List of musicians who play left-handed

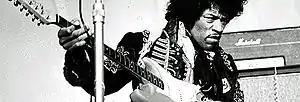
Hendrix on stage in Stockholm, Sweden, in 1967

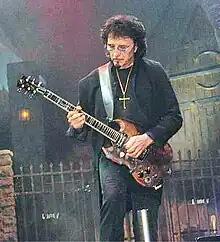
Tony Iommi playing a true left-handed guitar (a Jaydee Custom S.G.)

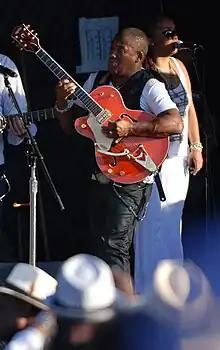
Jonathan Butler at the Newport Beach Jazz Festival, 2011.

These are left-handed players who play naturally, but with the strings organized to emulate an unaltered right-handed guitar, thus the strings are backwards for a left-handed player. The guitar is held left-handed with the high string on the top side of the neck (e.g. Bob Geldof). Some players in this category (e.g. Dick Dale and Albert King) had left-handed guitars with the strings as on a right-handed guitar, since they had learned to play that way.